Madinat ash Shamal

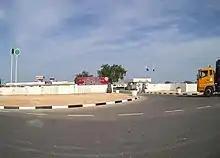
Outside view of Al Shamal Health Centre

Situated next to the Al Shamal Municipality headquarters is Madinat ash Shamal Park. One of Qatar's larger parks, it occupies an area of . Facilities in the park include a restaurant, café, bathrooms and a children's play area. Water features are present in the park, as well as an irrigation system to sustain its various plants.